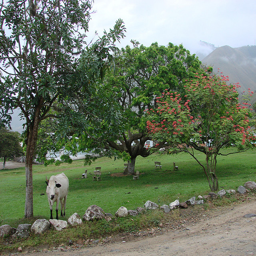
A cow faces the camera while standing on the side of the road in a grassy area with flowering trees.
a cow standing under a little tree and by some rocks
A cow staring curiously as it stands in a field.
A cow standing in a field with trees and benches.
One cow standing near rocks lined next to the side of the road.